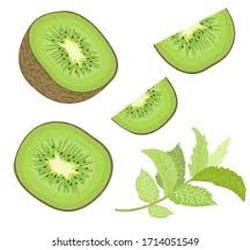
Label: Kiwi